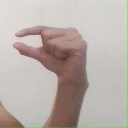
अक्षर: ग